Castronno railway station

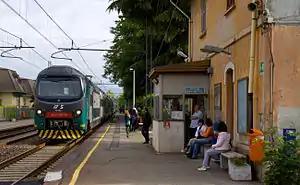

Castronno railway station is a railway station in Italy. Located on the Porto Ceresio–Milan railway, it serves the municipality of Castronno.